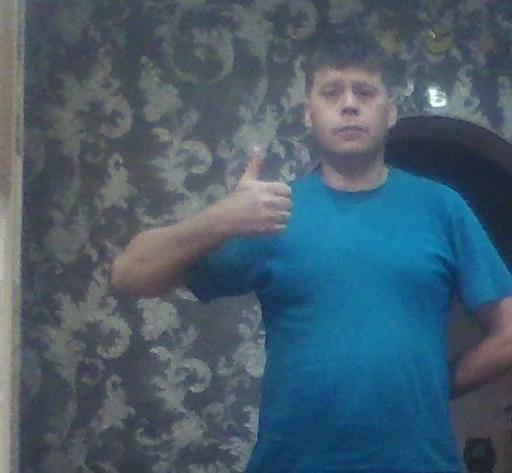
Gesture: like